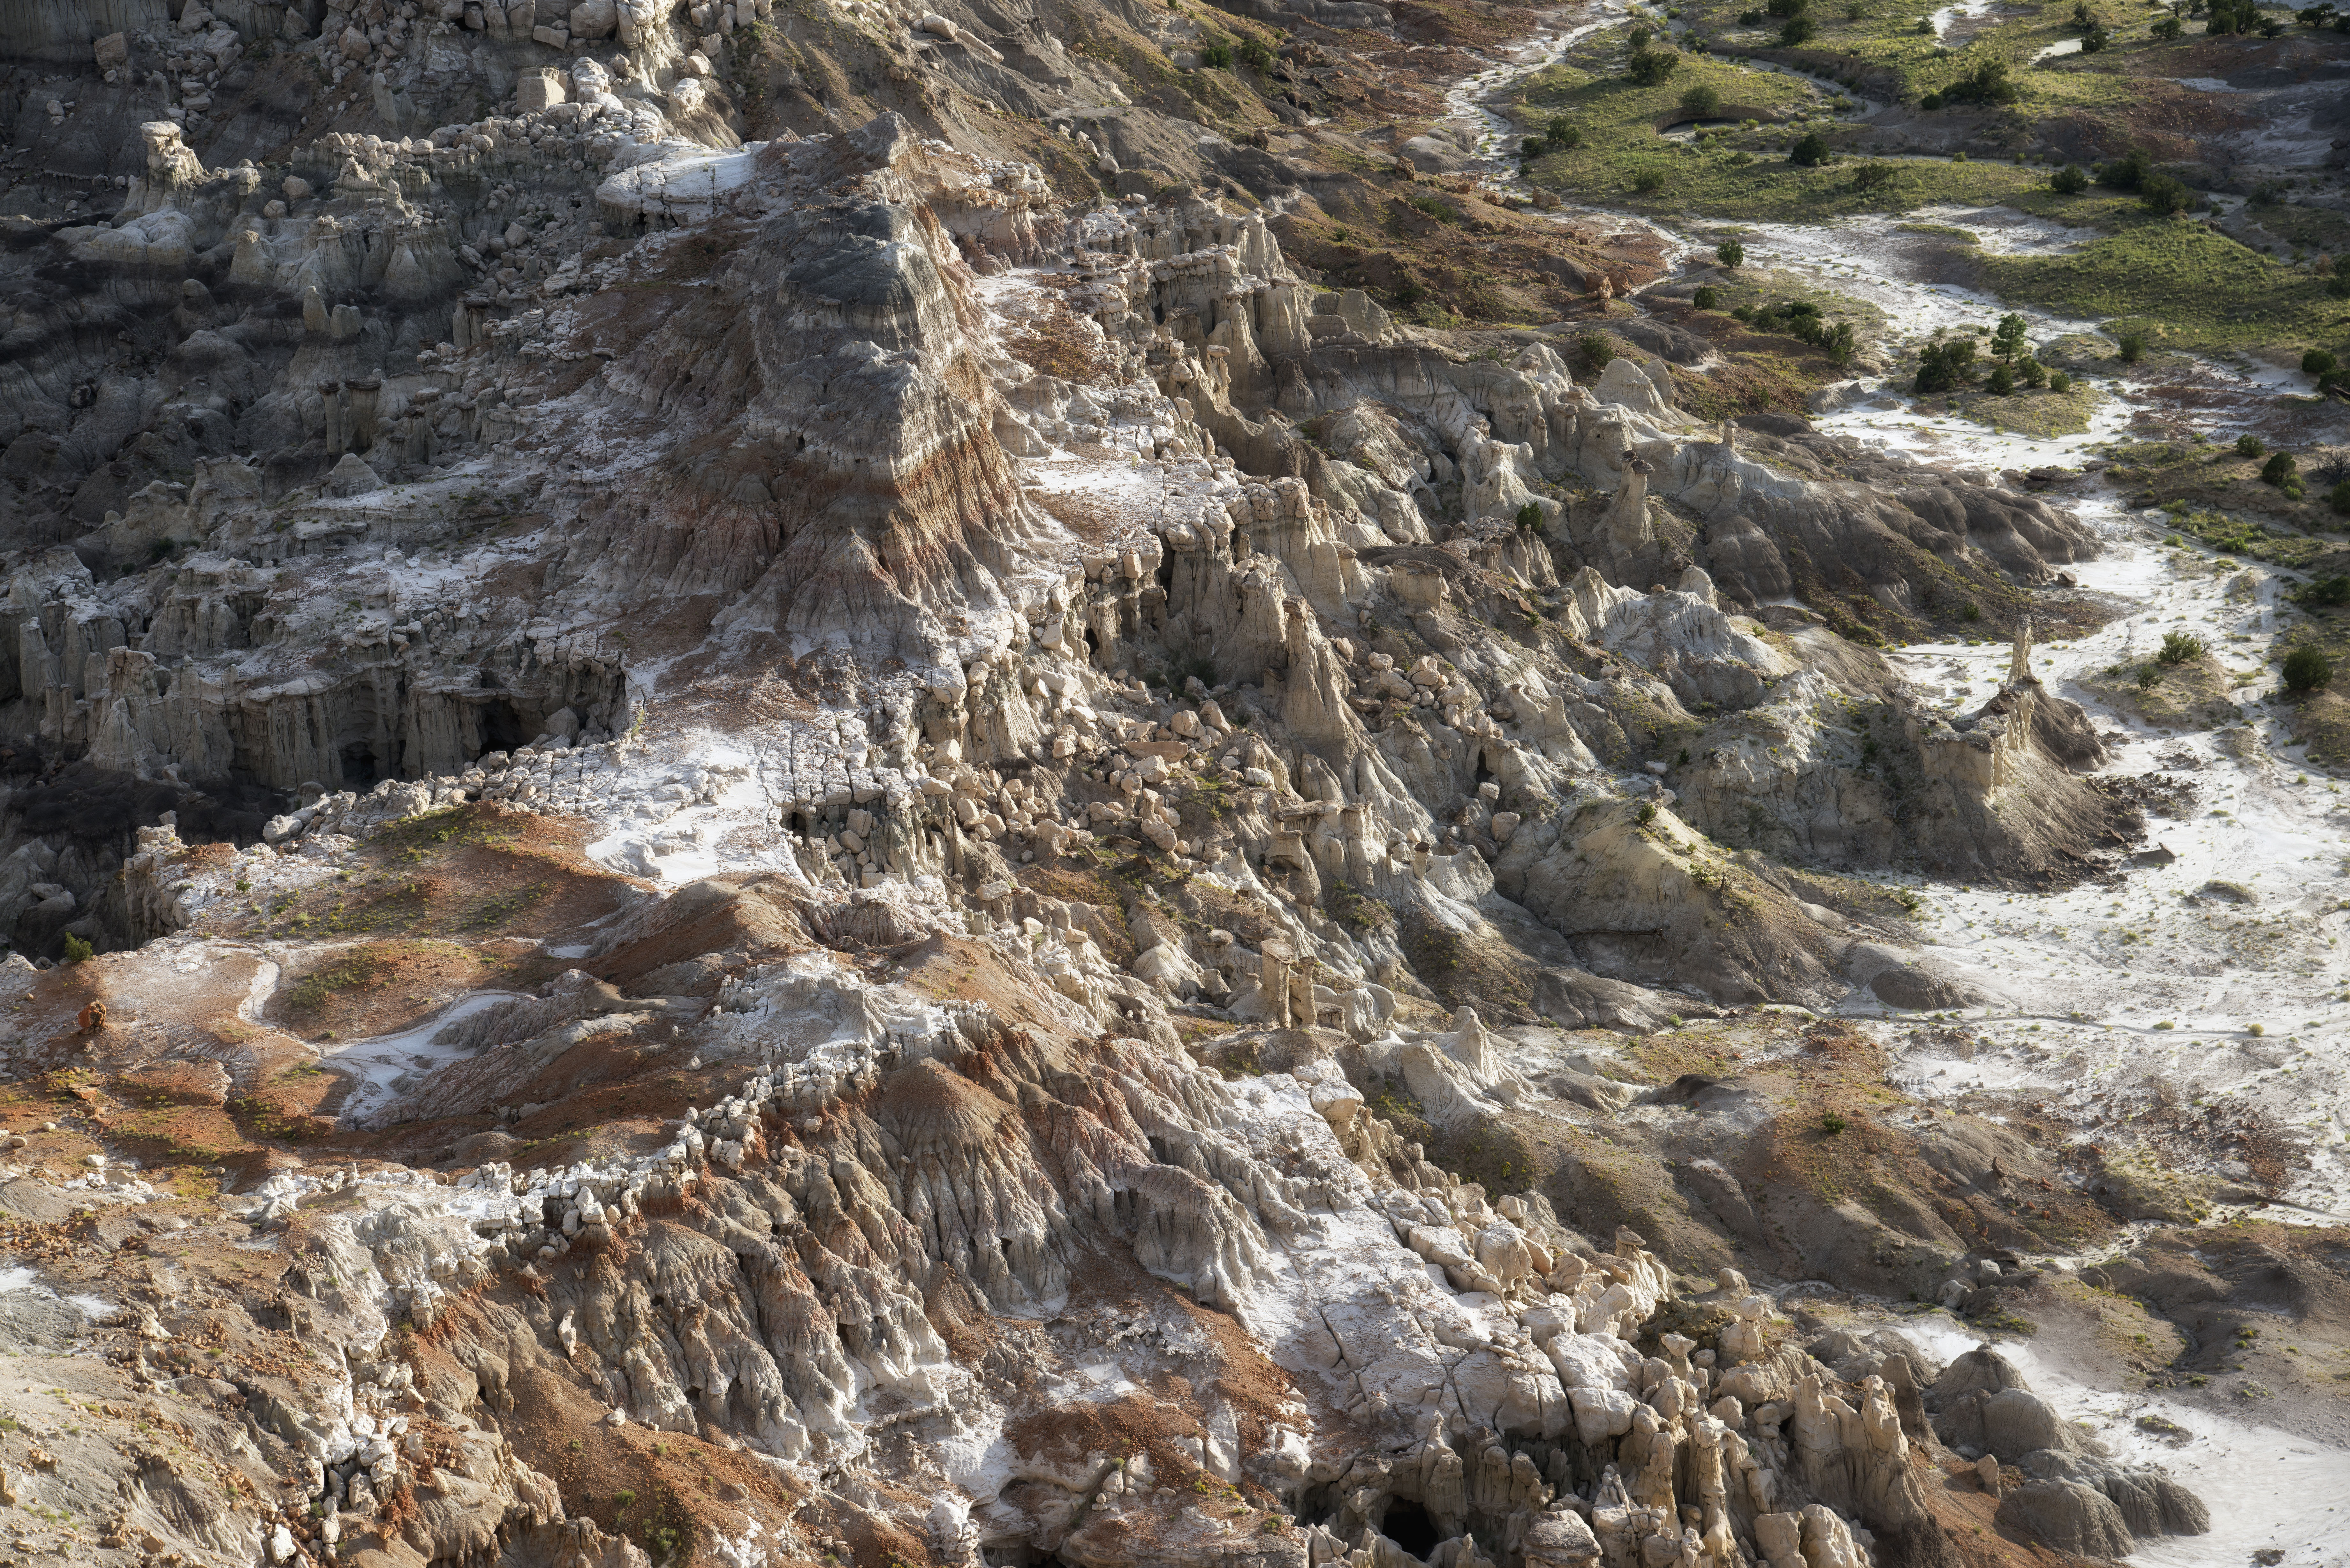
coast, rock, mountain, trail, cliff, terrain, ridge, cool image, geology, hoodoos, i, nikond800e, wadi, bedrock, lybrookbadlands, landform, geological phenomenon, rockfall